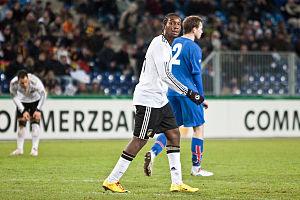
Richard Sukuta-Pasu, né le 24 juin 1990 à Wuppertal, est un joueur de football allemand qui occupe le poste d'attaquant. Depuis juillet 2018, il joue au Séoul E-Land, en D2 sud-coréenne.